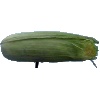
Label: corn_husk